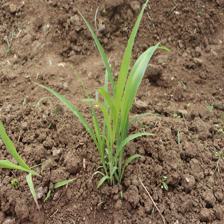
Label: Sorghum